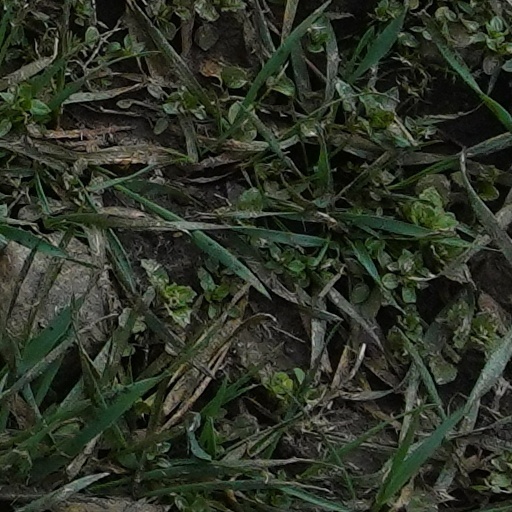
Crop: wheat